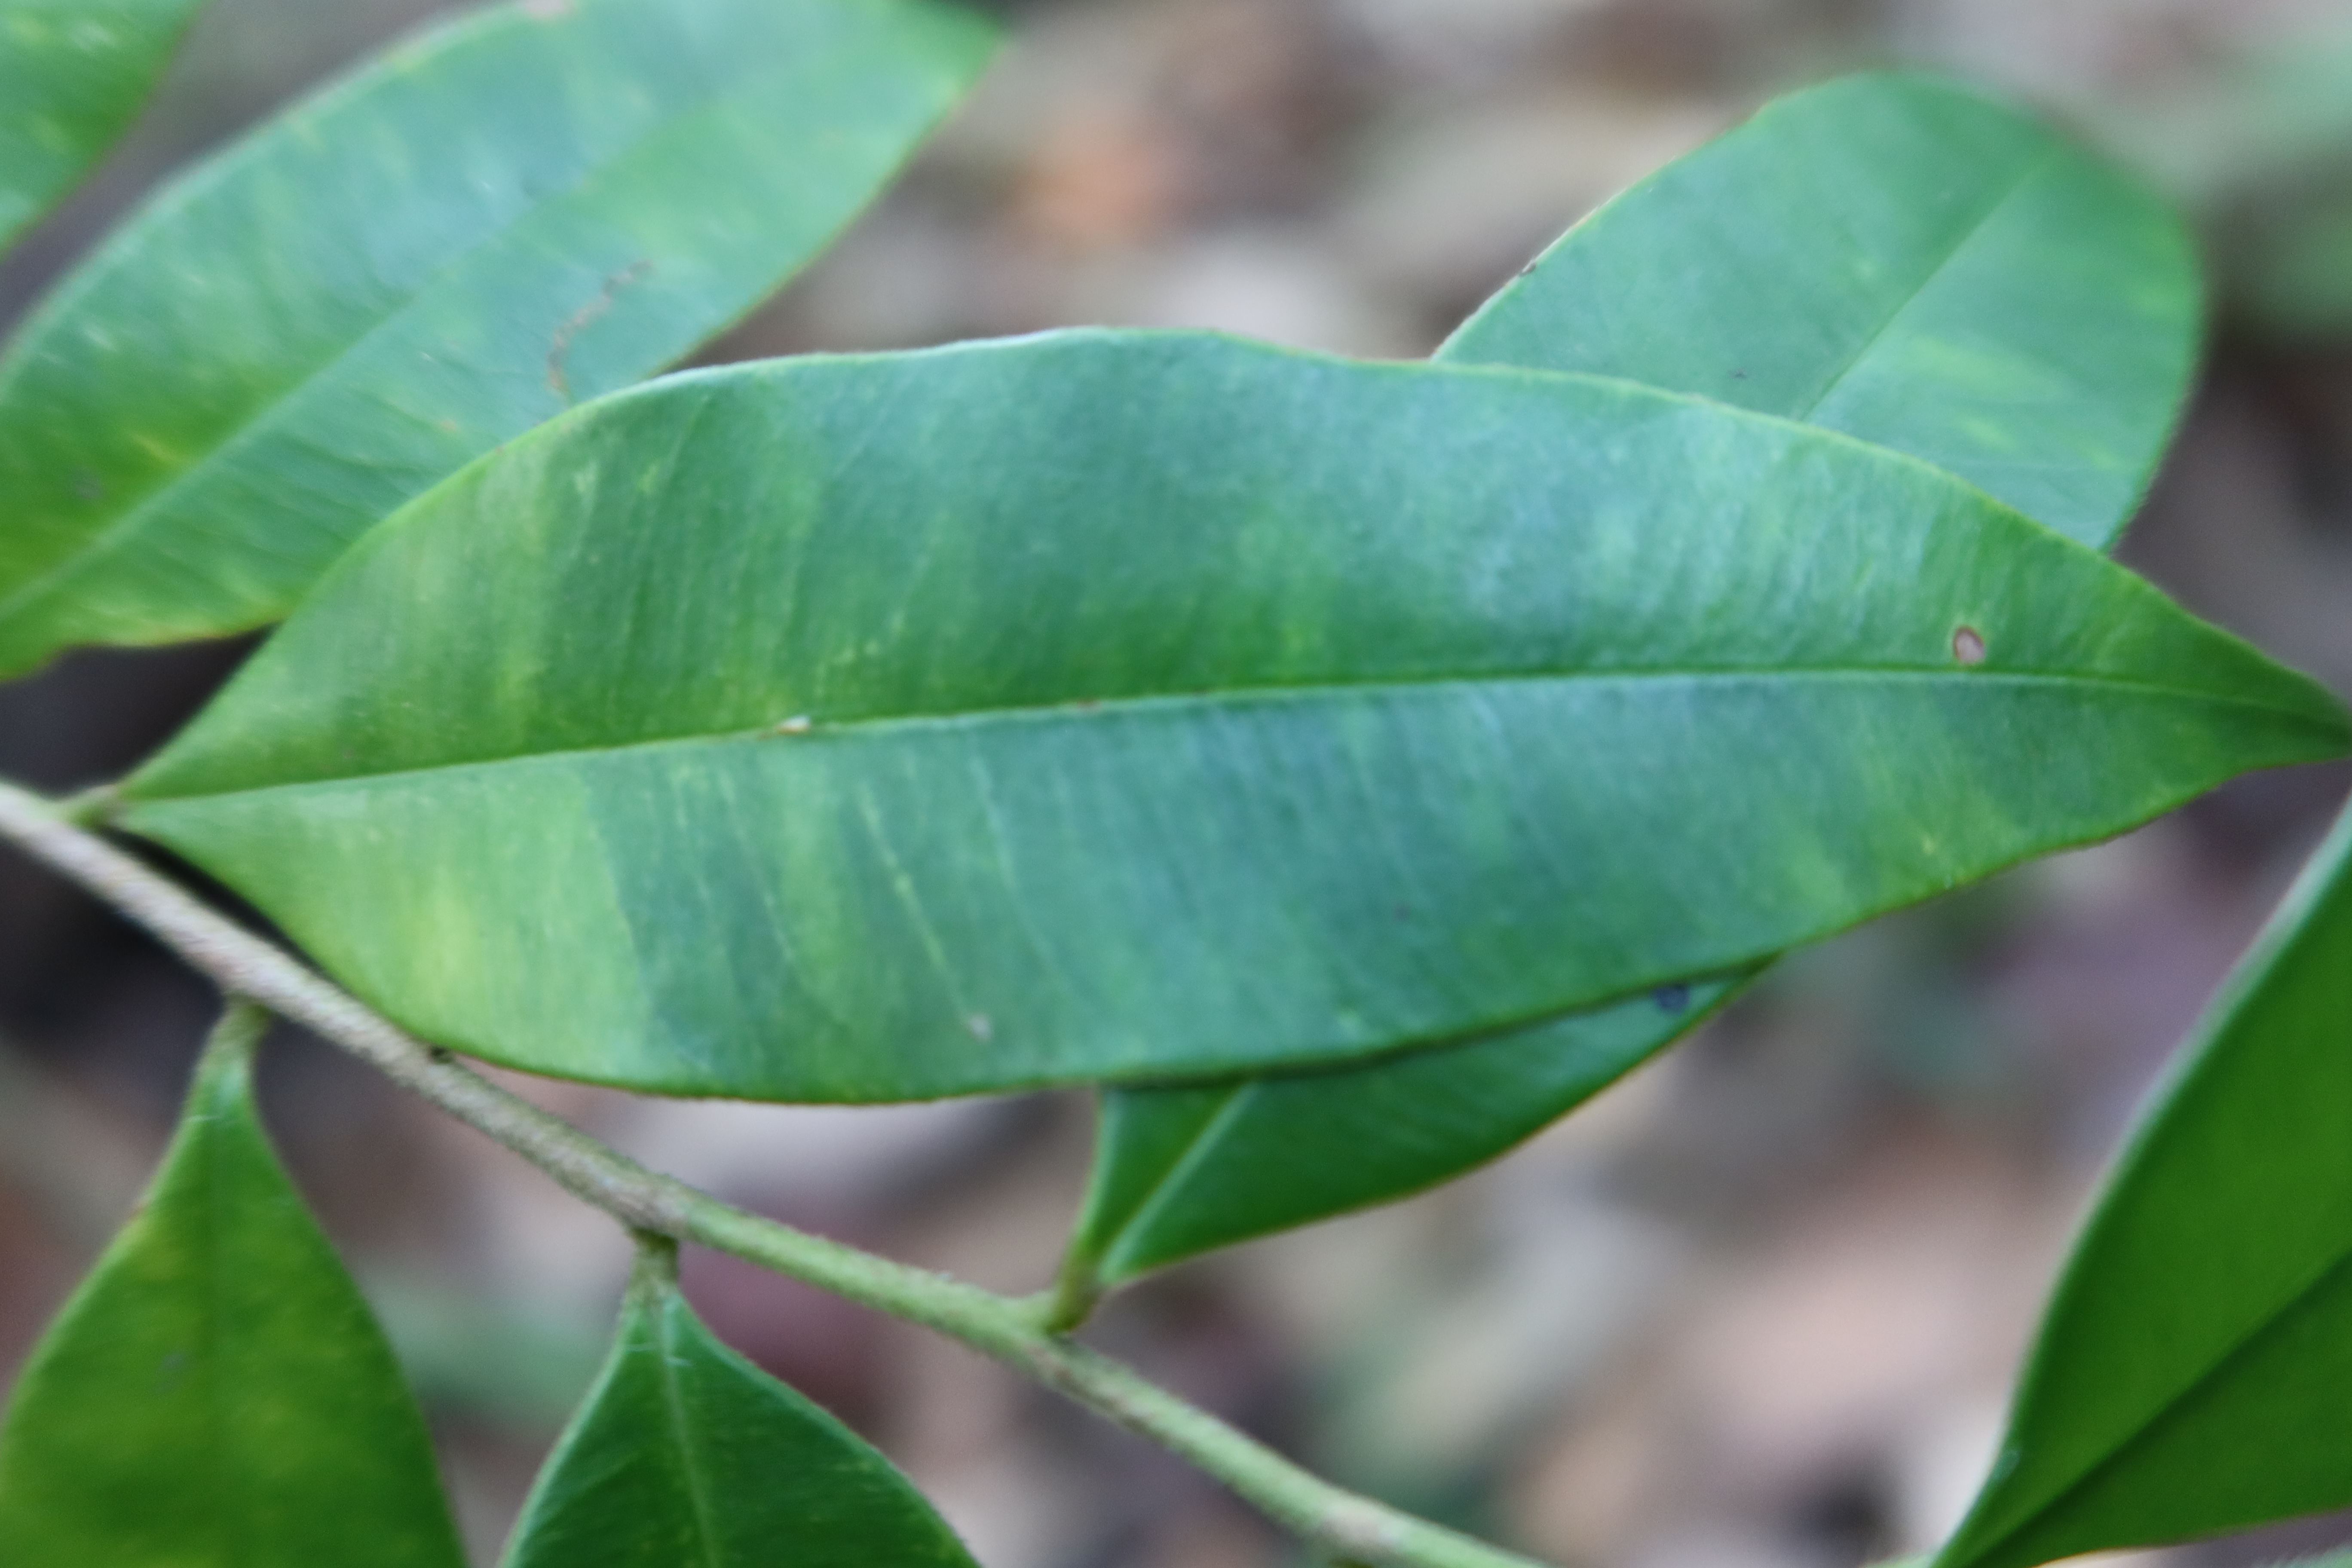
Label: Brown spots